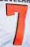
Number: 7